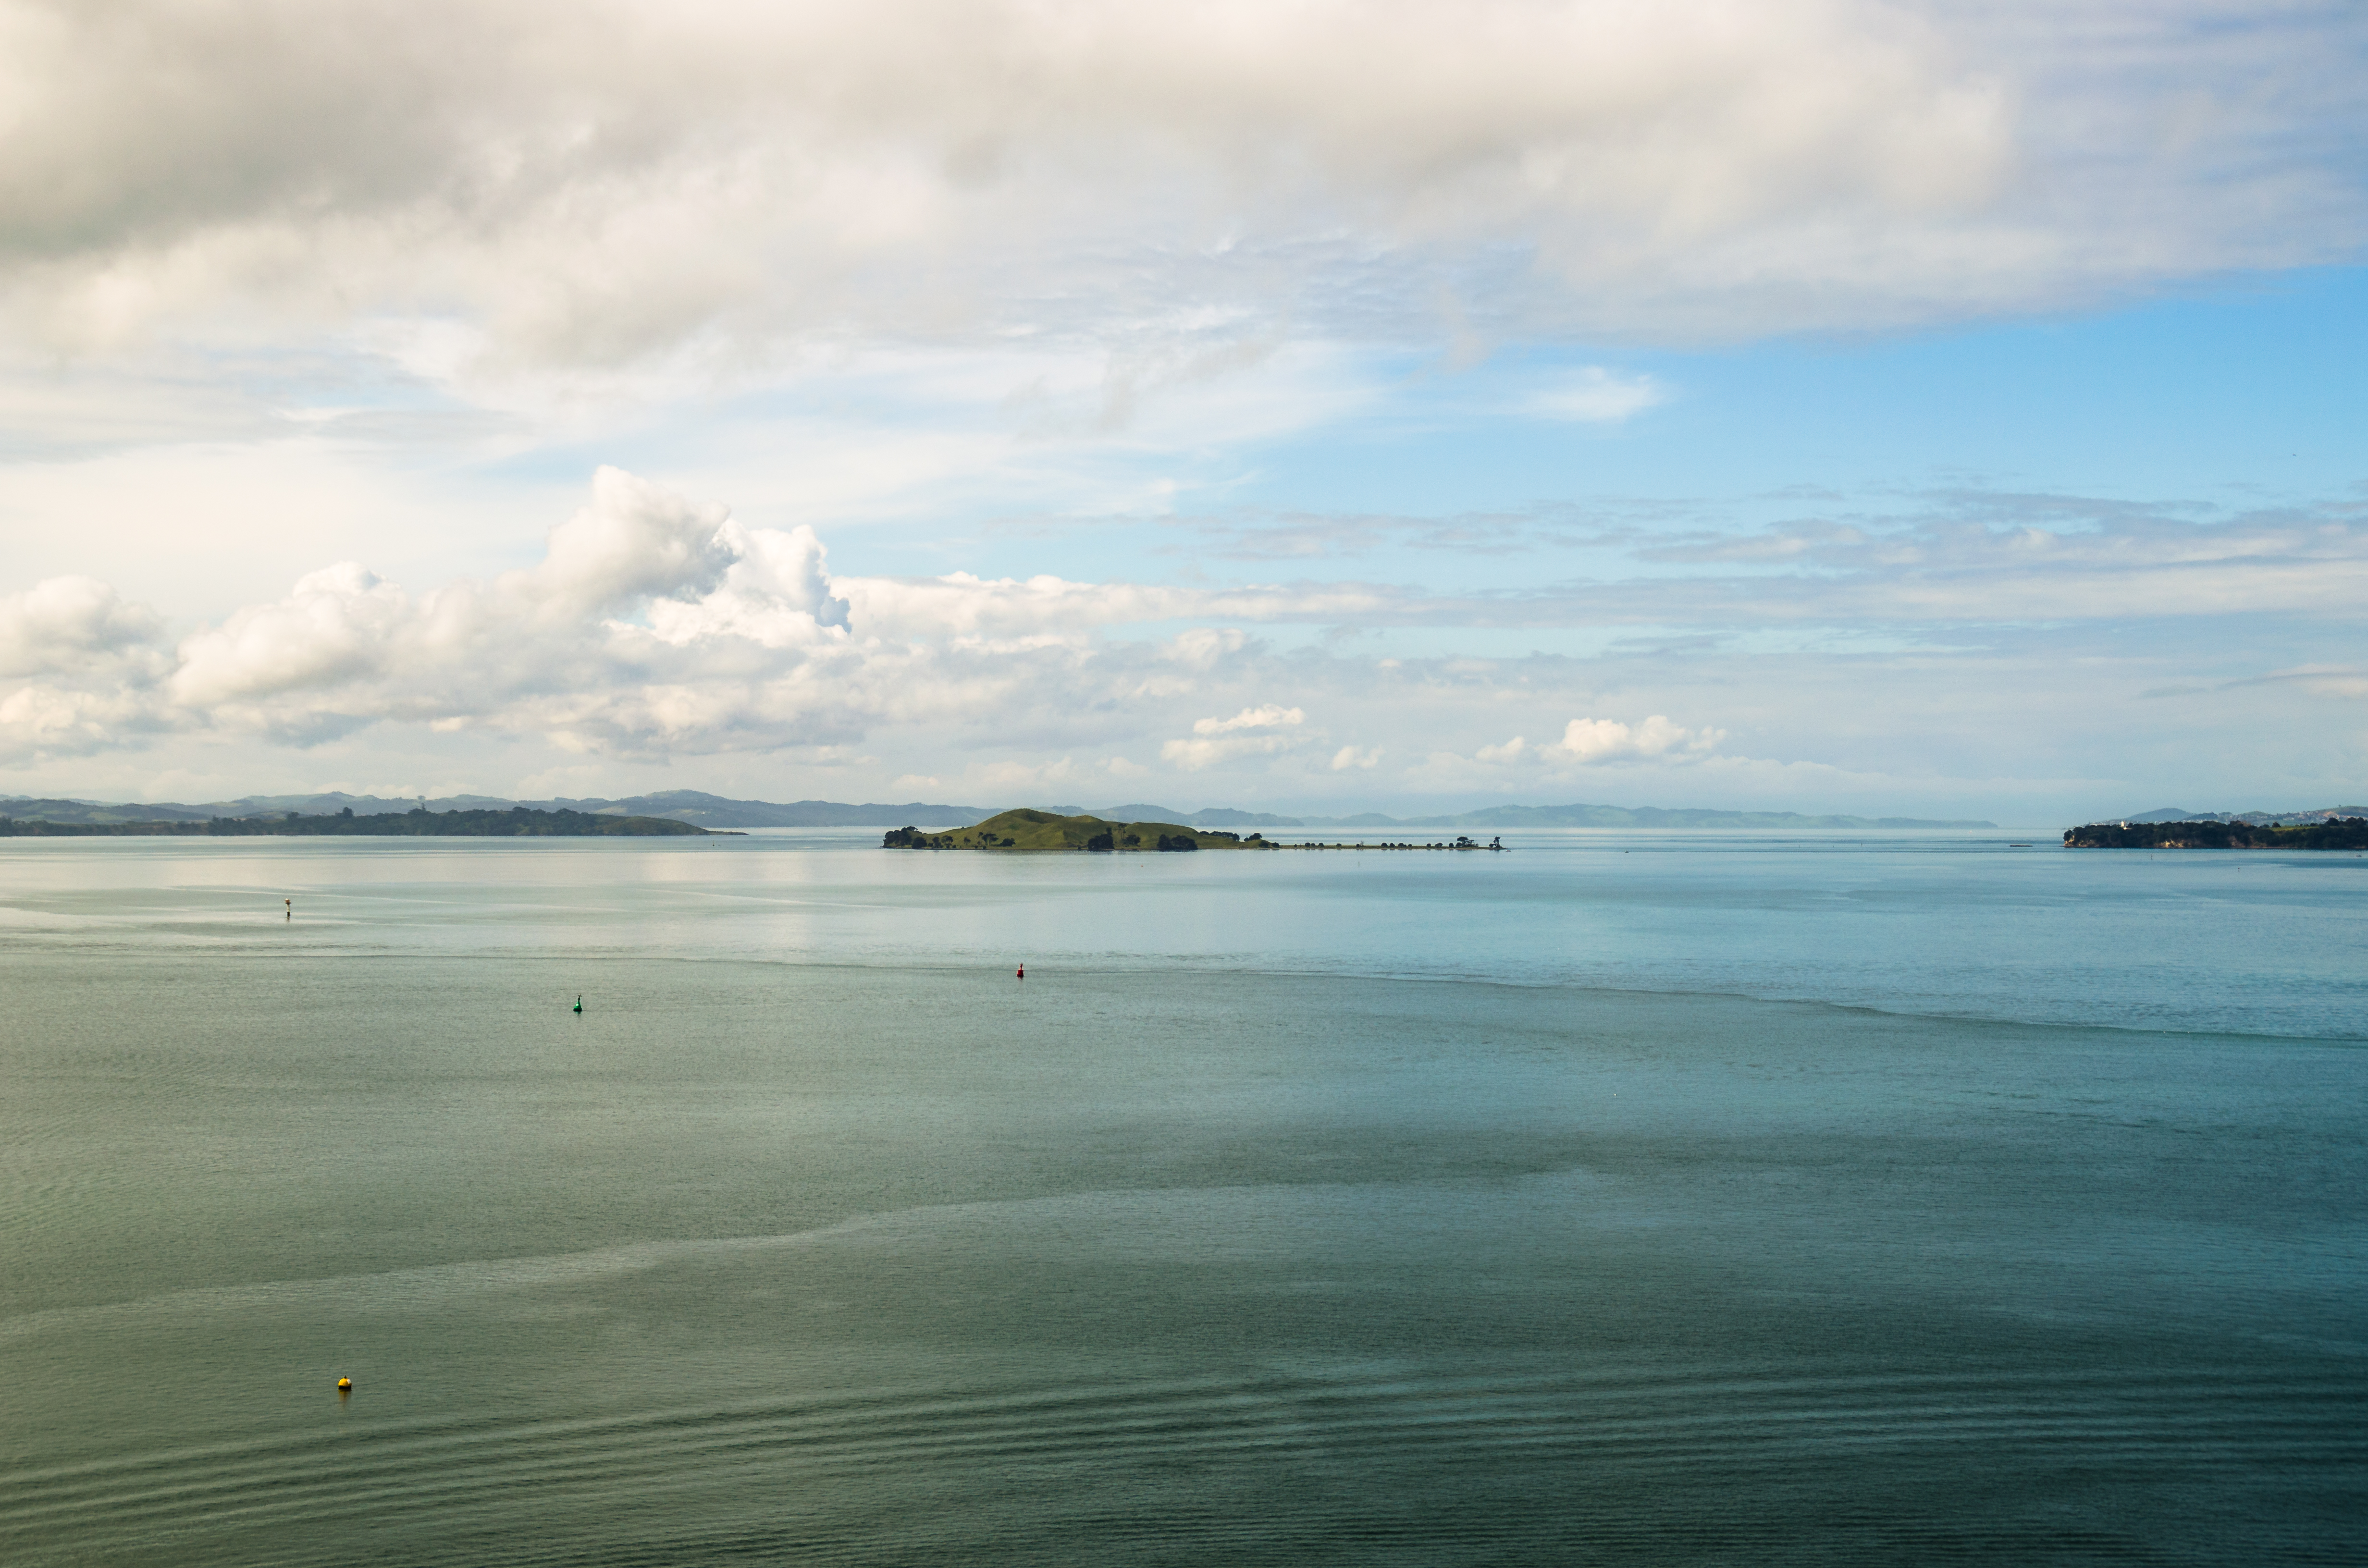
beach, sea, coast, water, sand, ocean, horizon, cloud, sky, shore, wave, dusk, reflection, volcano, bay, nikon, body of water, newzealand, d5100, tokina, auckland, 18200mm, wind wave